Technical geography

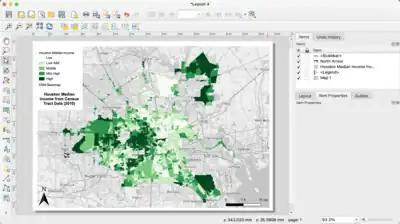
QGIS Interface Screenshot with Map of Median Income in Houston (2010)

In 1902, geodesy was suggested as a discipline supporting technical geography by supplying the "backbone, that main axis of indisputable values from which our network of triangulations may spread during the first steps in geographical map-making." In 1908, geography professor George D. Hubbard included technical geography alongside regional geography, physical geography, and general research as courses that should be taught in U.S. university geography departments. Hubbard specifies that technical geography refers to topics such as "mathematical or astronomical geography", as well as cartography. A 1910 publication in the "Bulletin of the American Geographical Society" introduced the concept of "scientific geography" and discussed employing the scientific method to geographic concepts. This publication proposed how a field of scientific geography could be organized, and specified that "Phytogeography", "Zoogeography", and "Anthropogeography" could be areas where scientific principles could be applied. While this publication did not use the term technical geography in its description, several later publications explicitly link scientific and technical geography. By 1917, technical geography was included among courses taught at some British schools, alongside mathematics, chemistry, and other natural sciences. As techniques and concepts in technical geography advanced, geographers began to lament the lack of understanding and use of more advanced geographic concepts in society and law. Specifically, this became an issue during the 1930s Michigan-Wisconsin boundary case in the Supreme Court of the United States, where the border was not defined with specific technical geographic concepts. During the 1940s, Oregon State University began focusing on technical geography as part of an applied geography program.